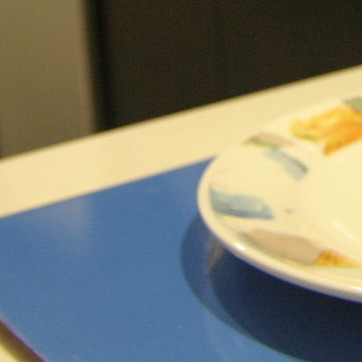
Material: plastic